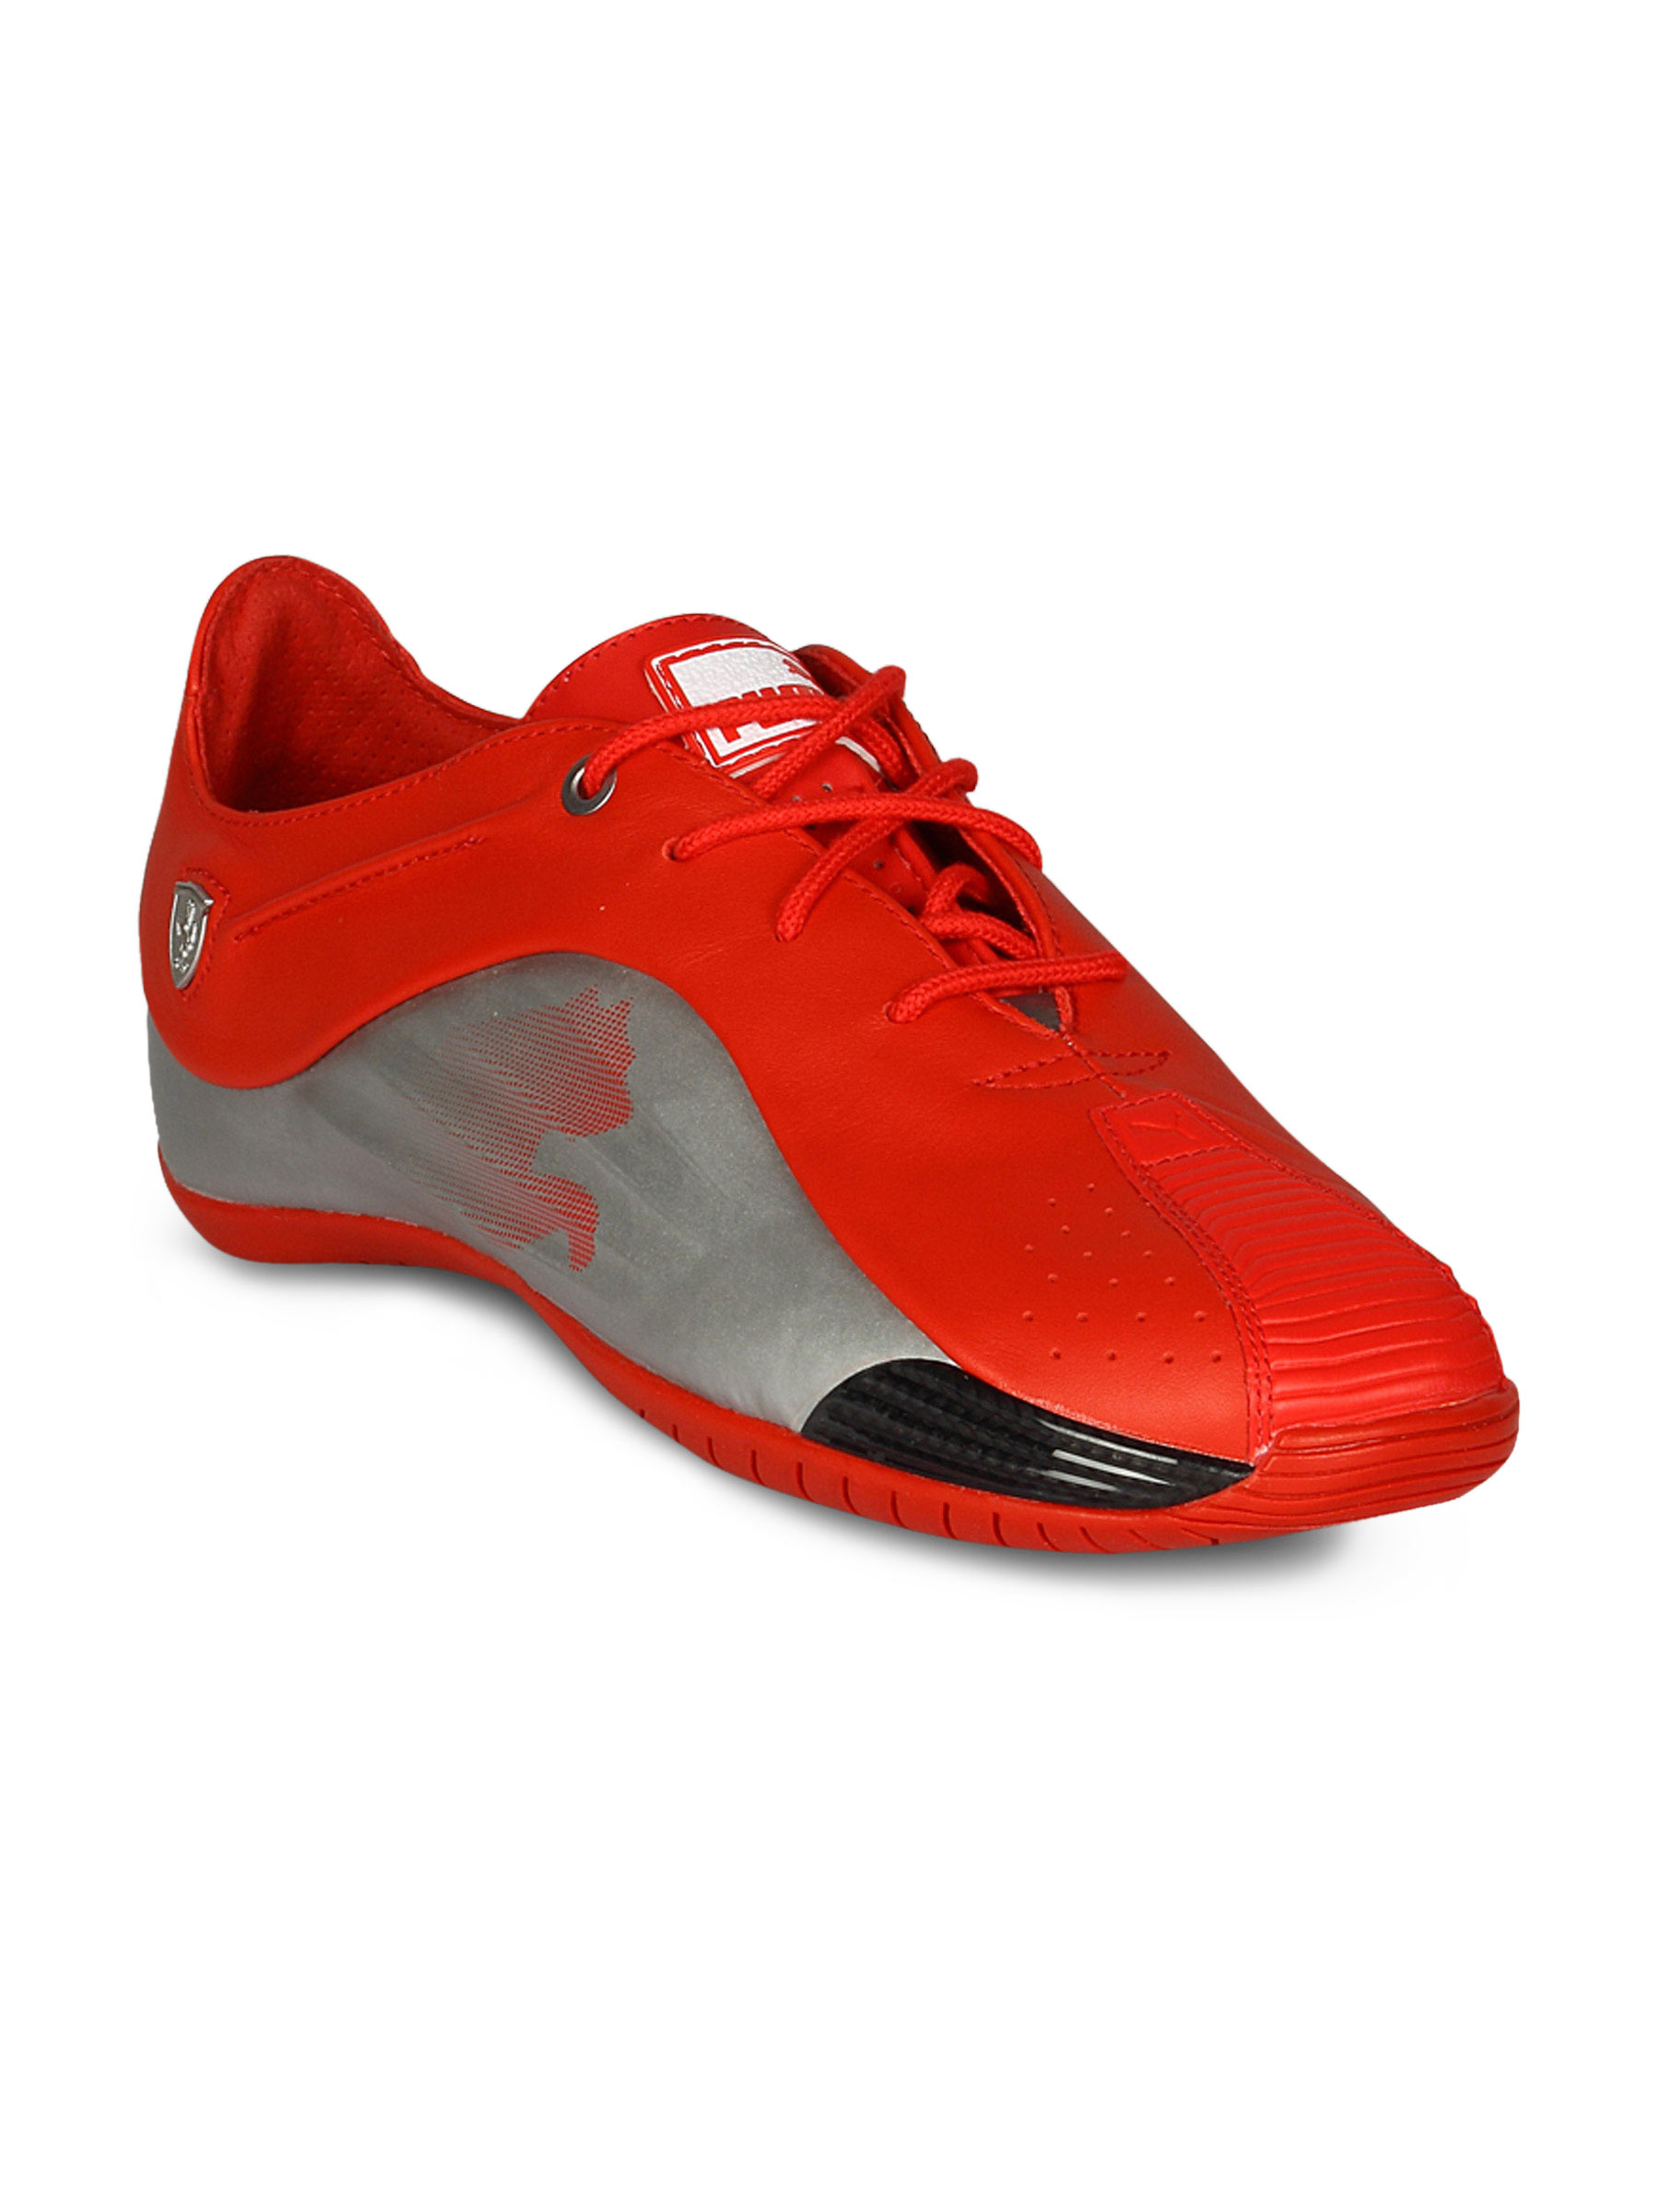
Puma Men's Kraftek Metallic Silver Red Shoe
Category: Footwear / Shoes / Casual Shoes
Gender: Men
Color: Silver
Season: Summer 2011
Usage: Casual